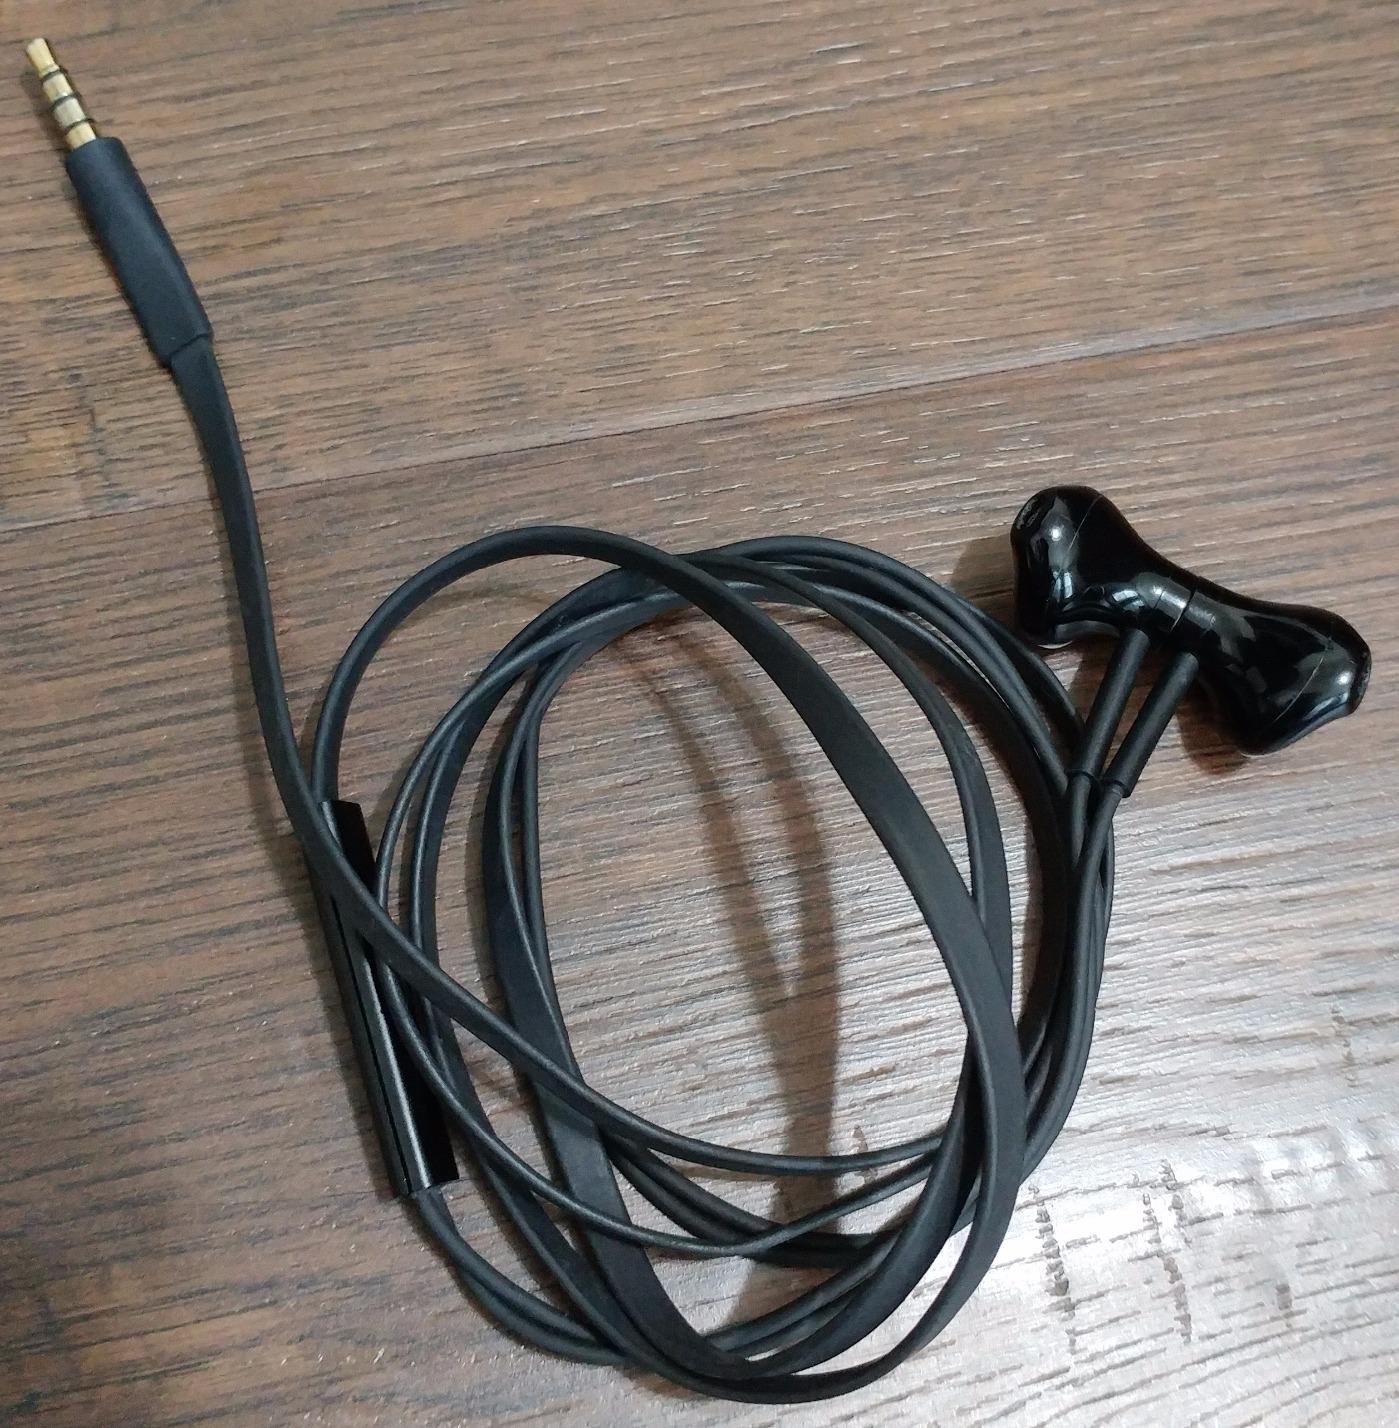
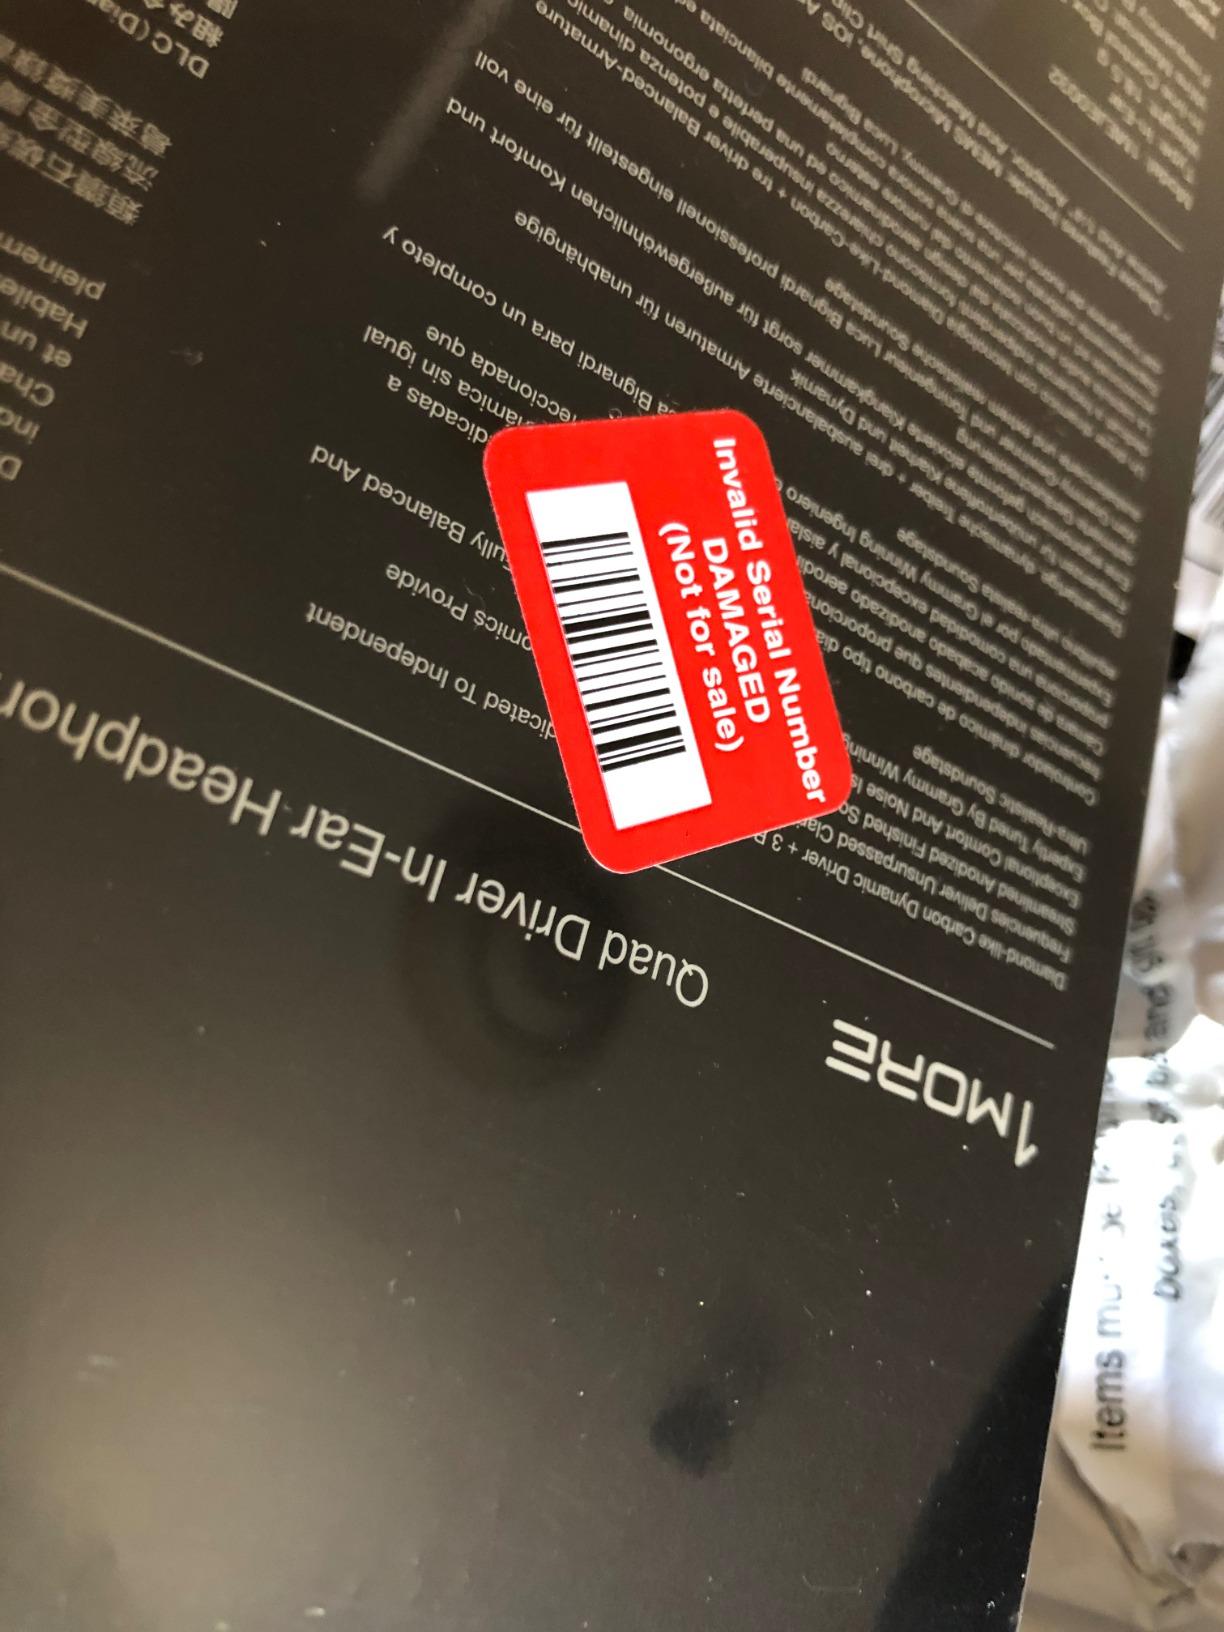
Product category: headphones
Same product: no